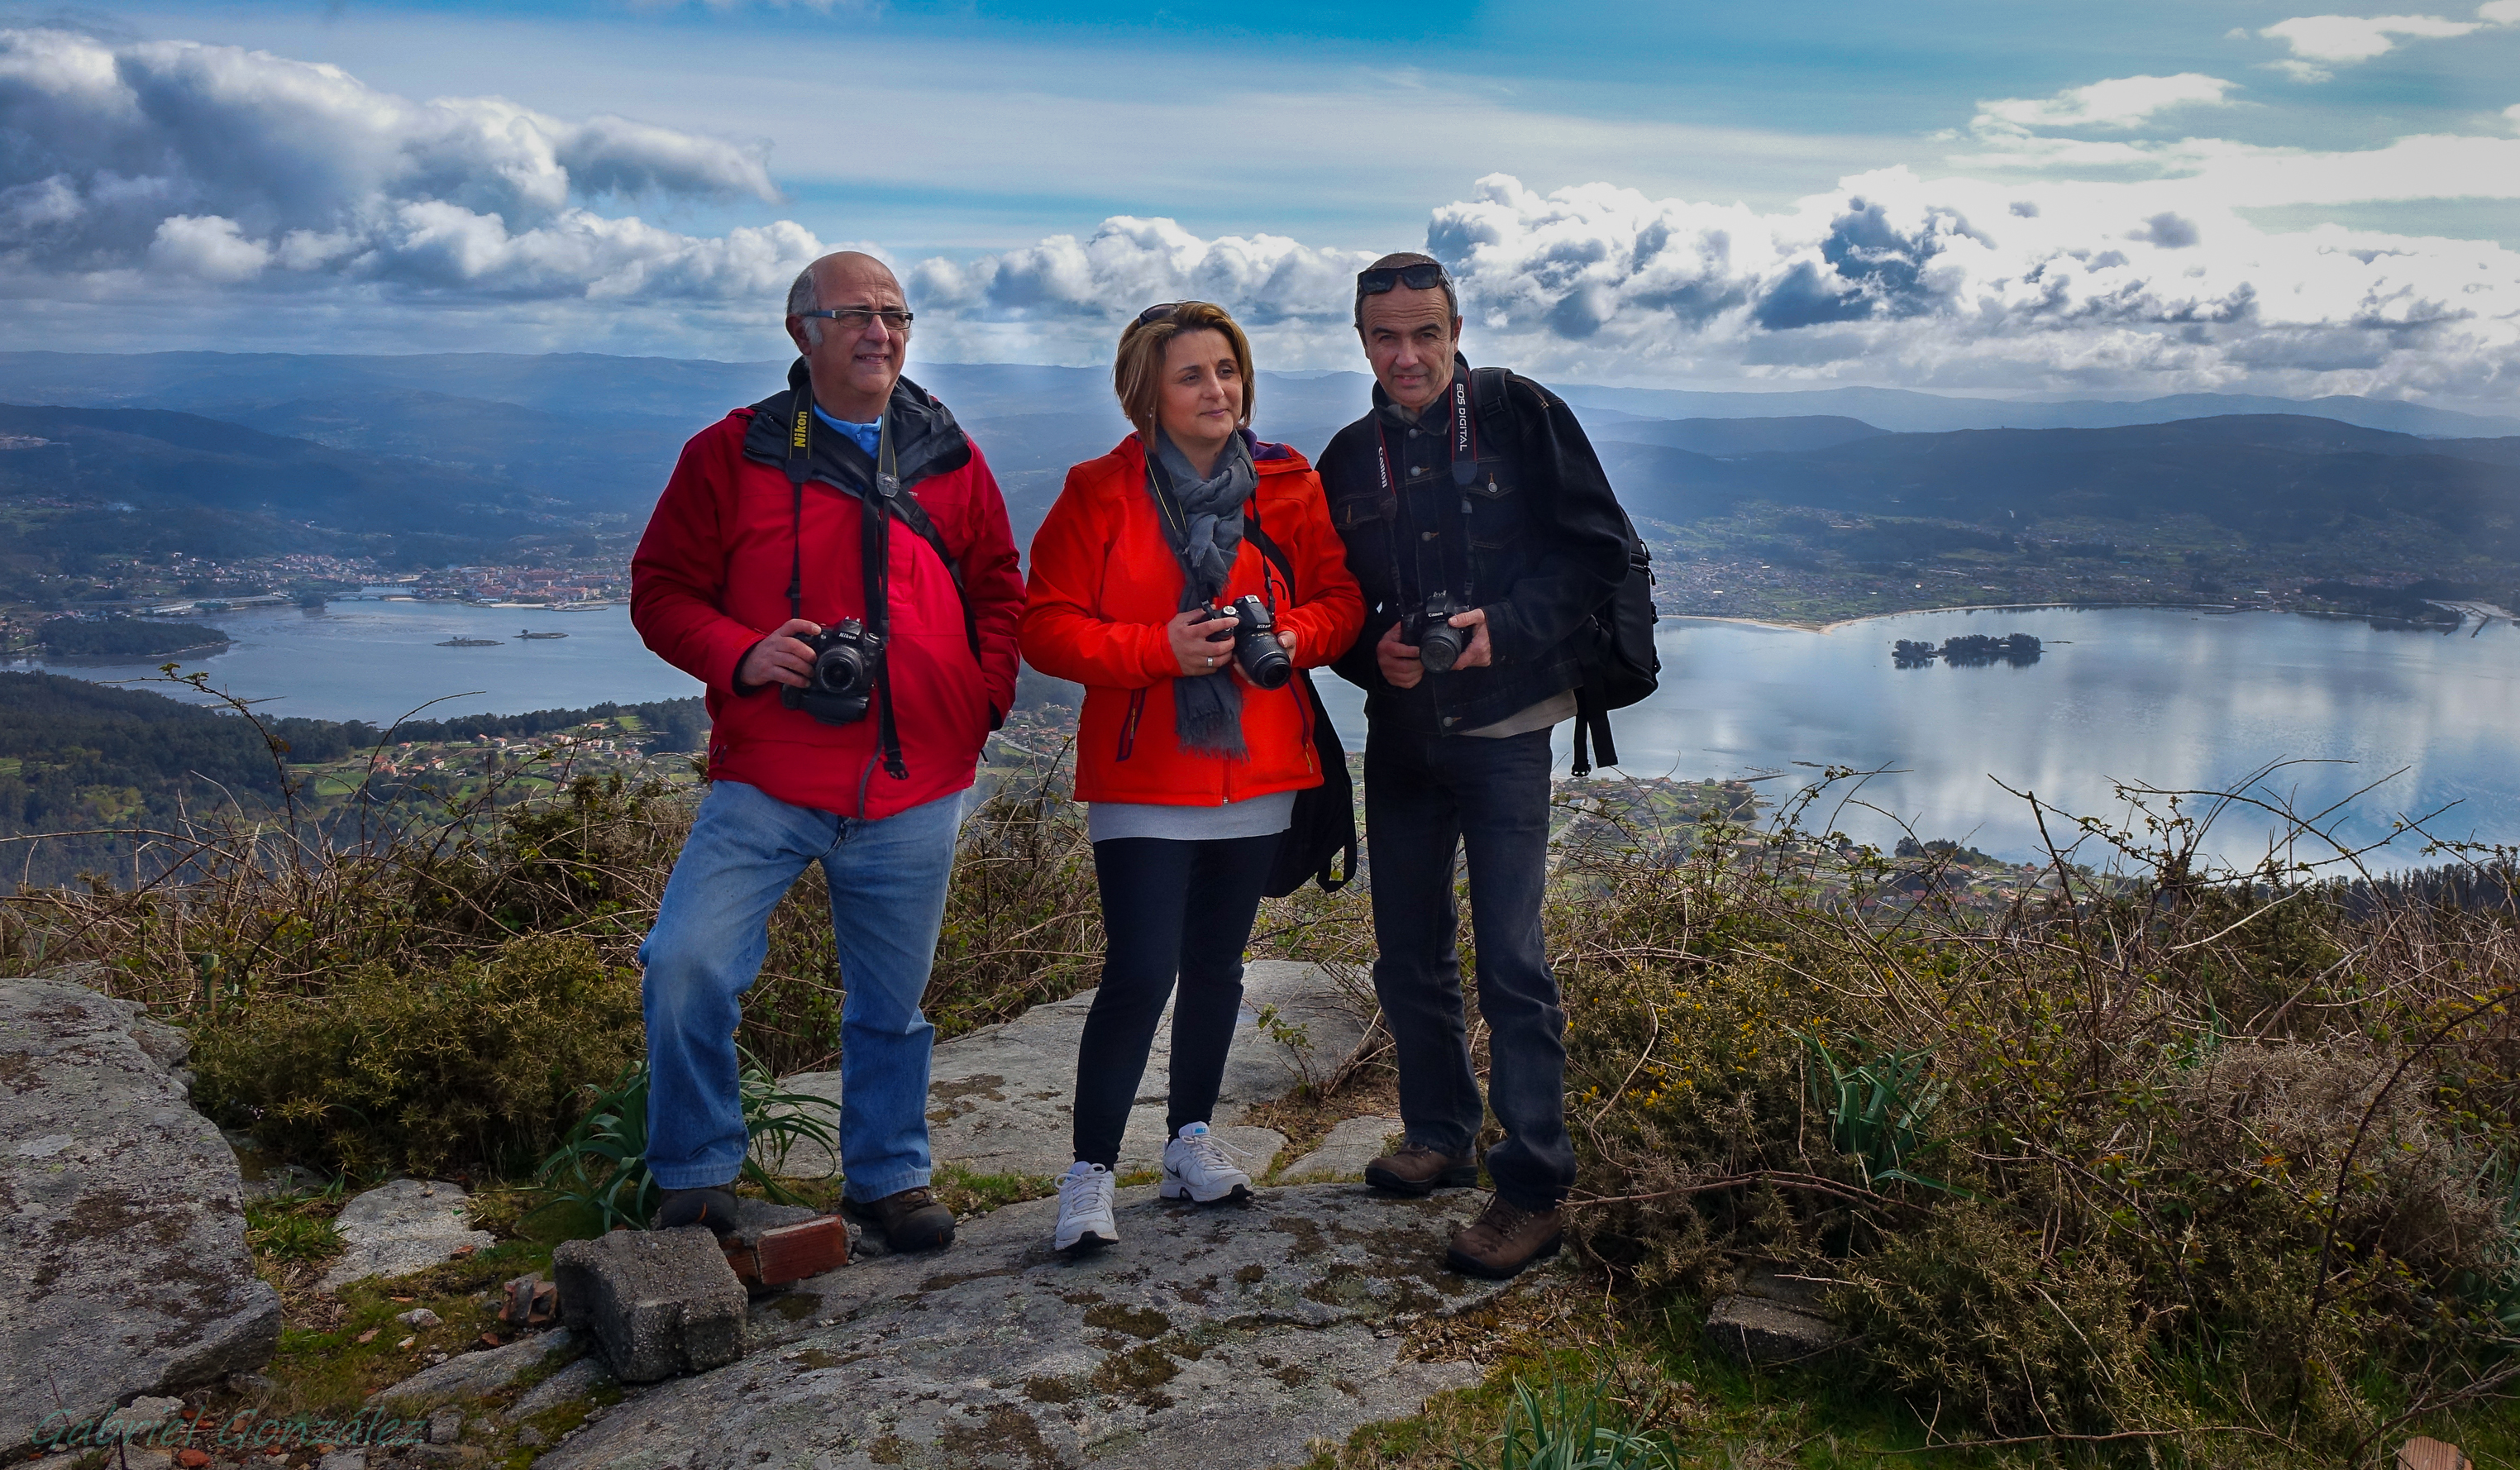
landscape, wilderness, walking, mountain, people, hiking, adventure, mountain range, recreation, portrait, climbing, ridge, summit, mountaineering, sports, backpacking, paisajes, fell, retratos, ggl1, gaby1, xovesphoto, sonyrx10, rx10, gphoto, xelodegalicia, personas, gabrielcoru a, cursofotograf a, outdoor recreation, mountainous landforms